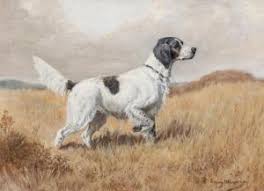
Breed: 203-n000022-English_setter